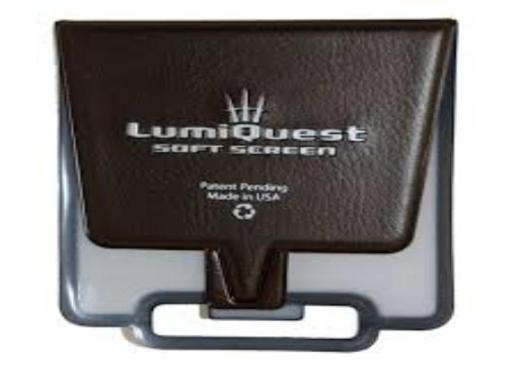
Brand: lumiquest
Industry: Necessities